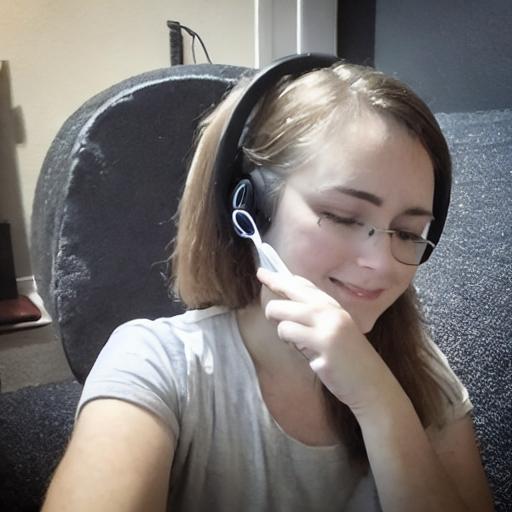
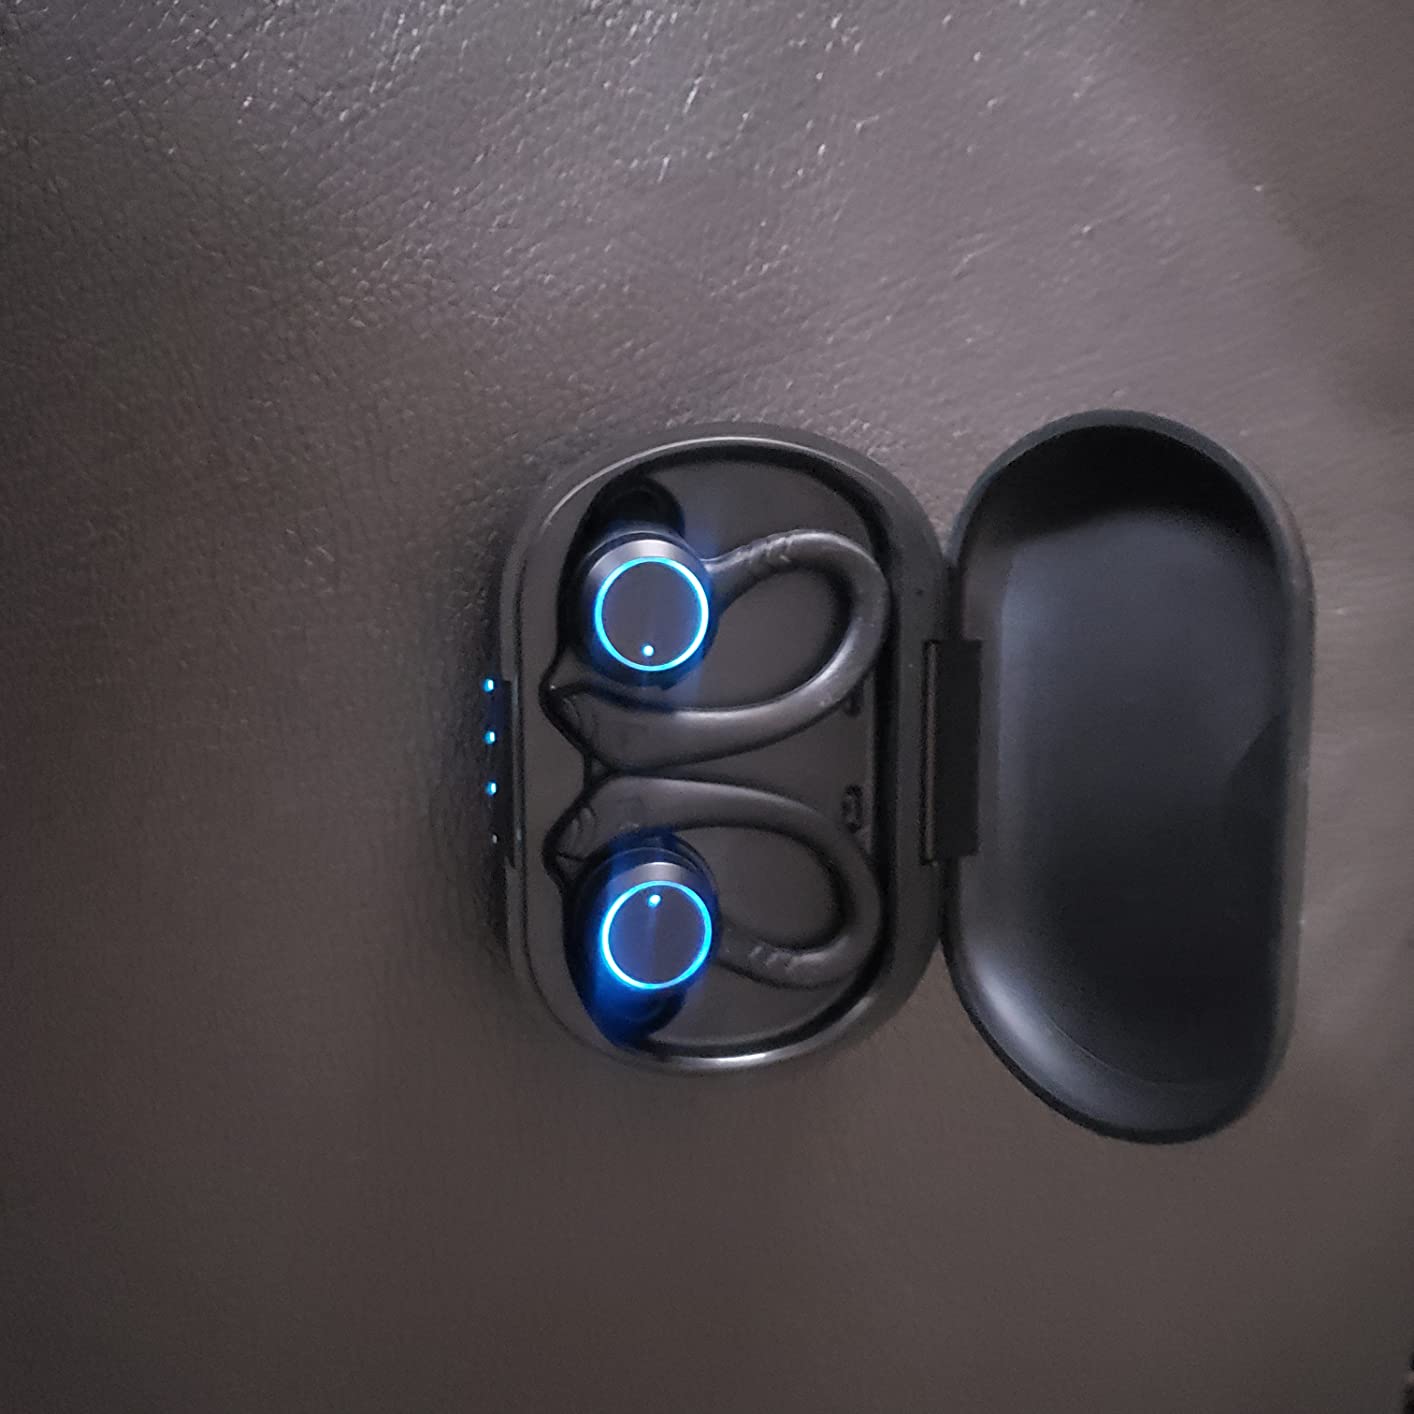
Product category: earbuds
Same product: no